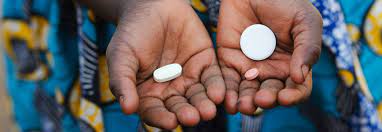
Ñaari yoxo la yoo xam ni benn bu nekk muŋ ci tée ay doom. Doom yi nag doom yi nuy naan la ngir muy faj yenn jàngoro yi, ëe, benn loxo bi féete ndeyjoor doom bi mu yor doom bu mag la ak doom bu ndaw boo xam ni dafa sokolaa. Loxo bi féete wetu càmmooñ mu ngi yor doom boo xam ni doom bu weex la waaye dafa ndaw ba noppi xaw a gudd tuuti.